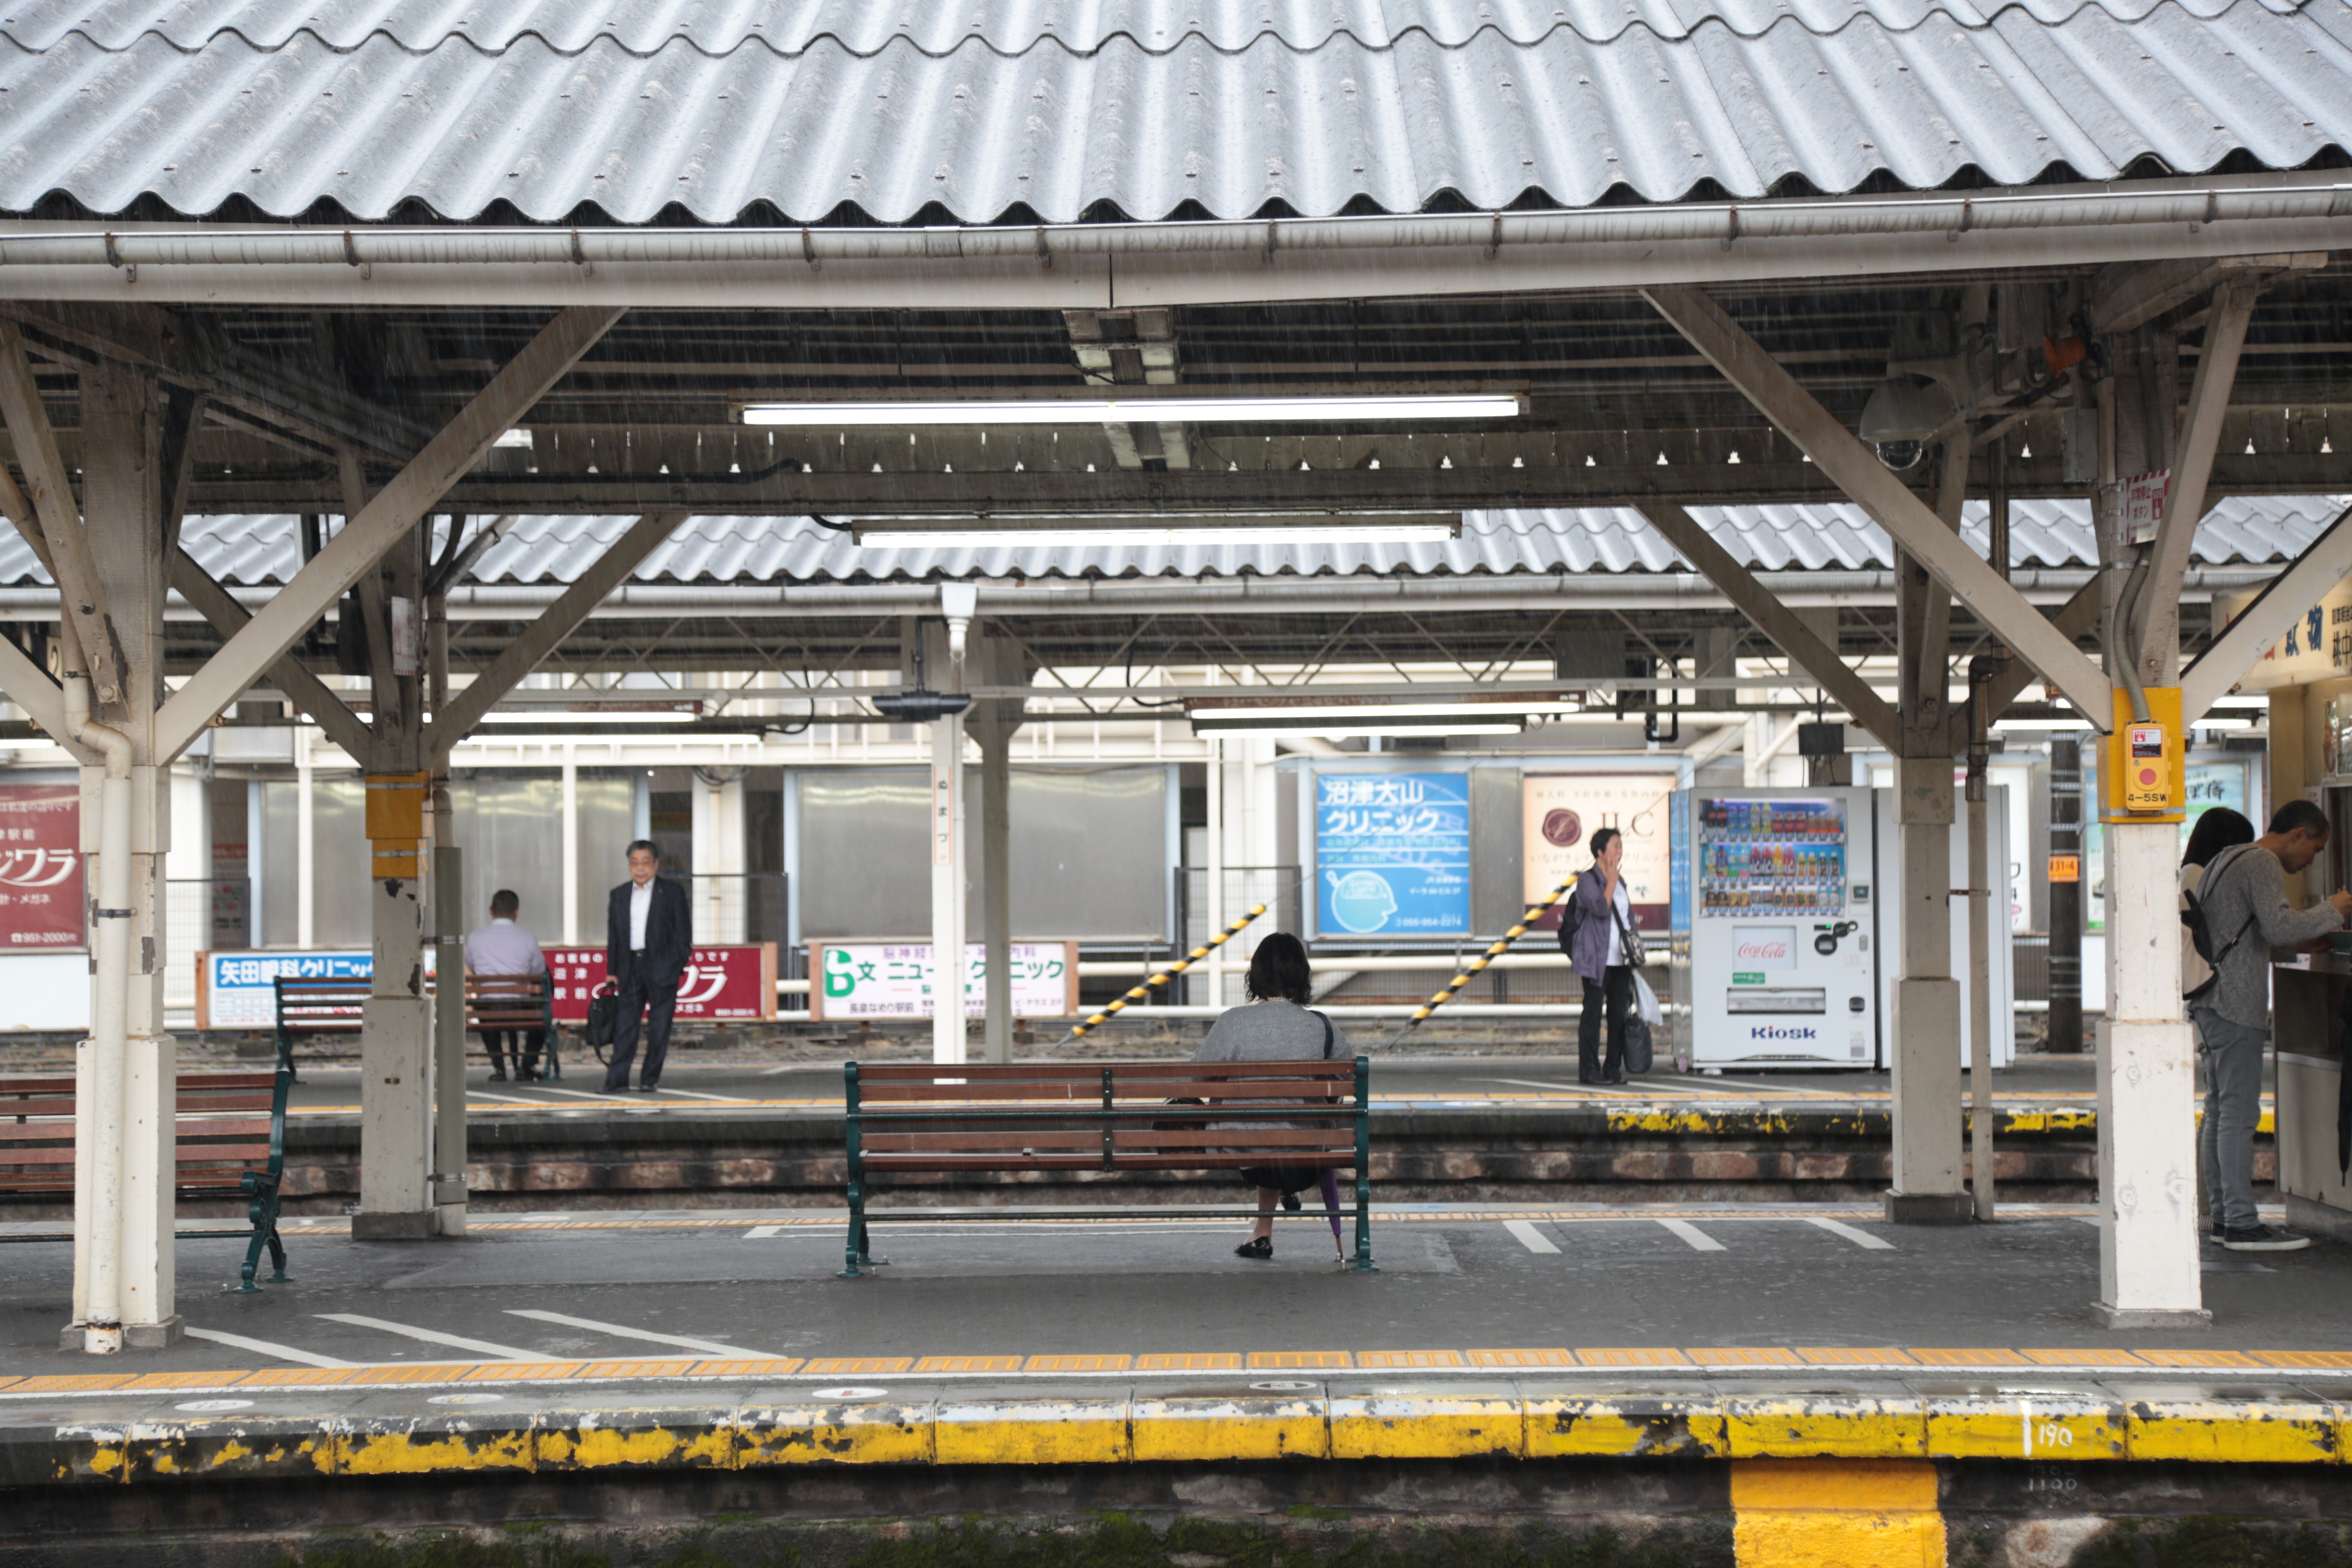
structure, building, airport, transport, vehicle, plaza, train station, lonely, japan, public transport, airport terminal, arena, tokyo, sport venue